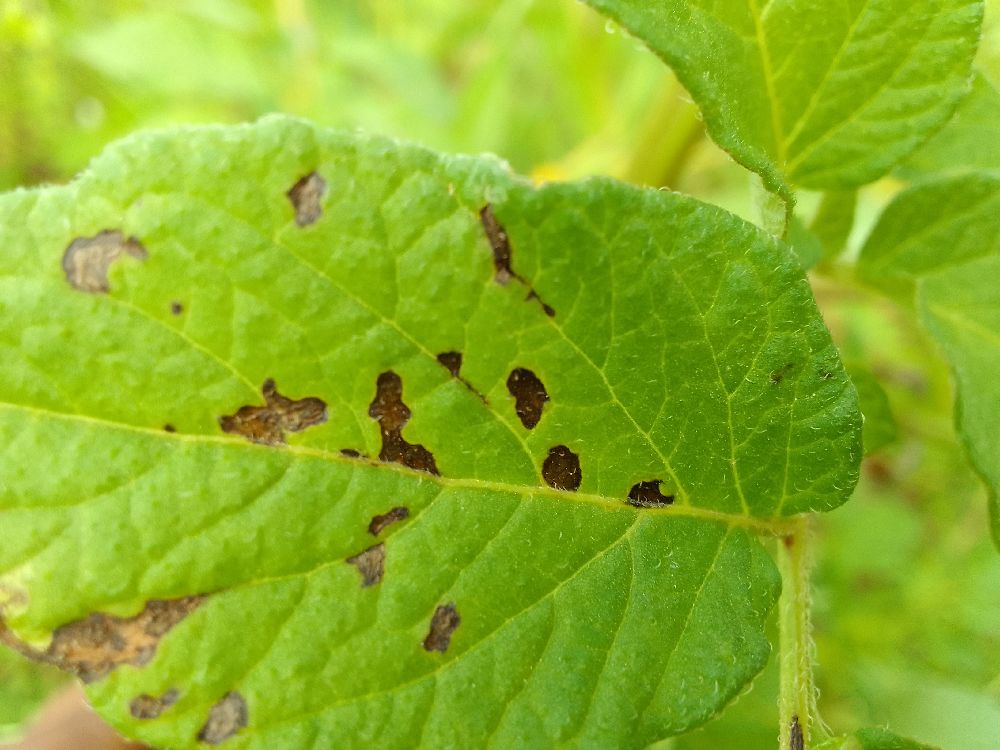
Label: Early blight